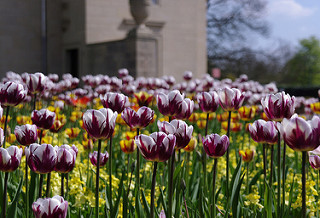
Flower: tulip